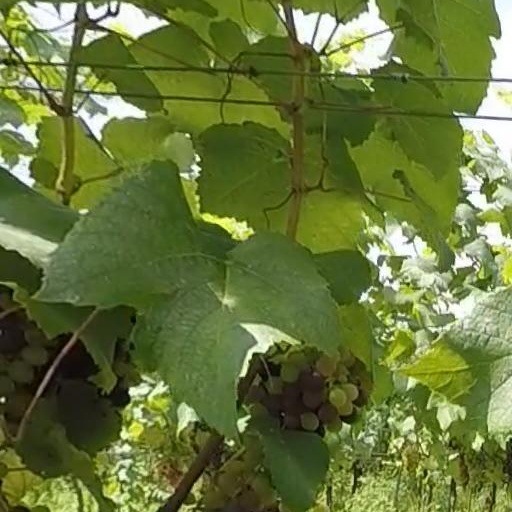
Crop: grape